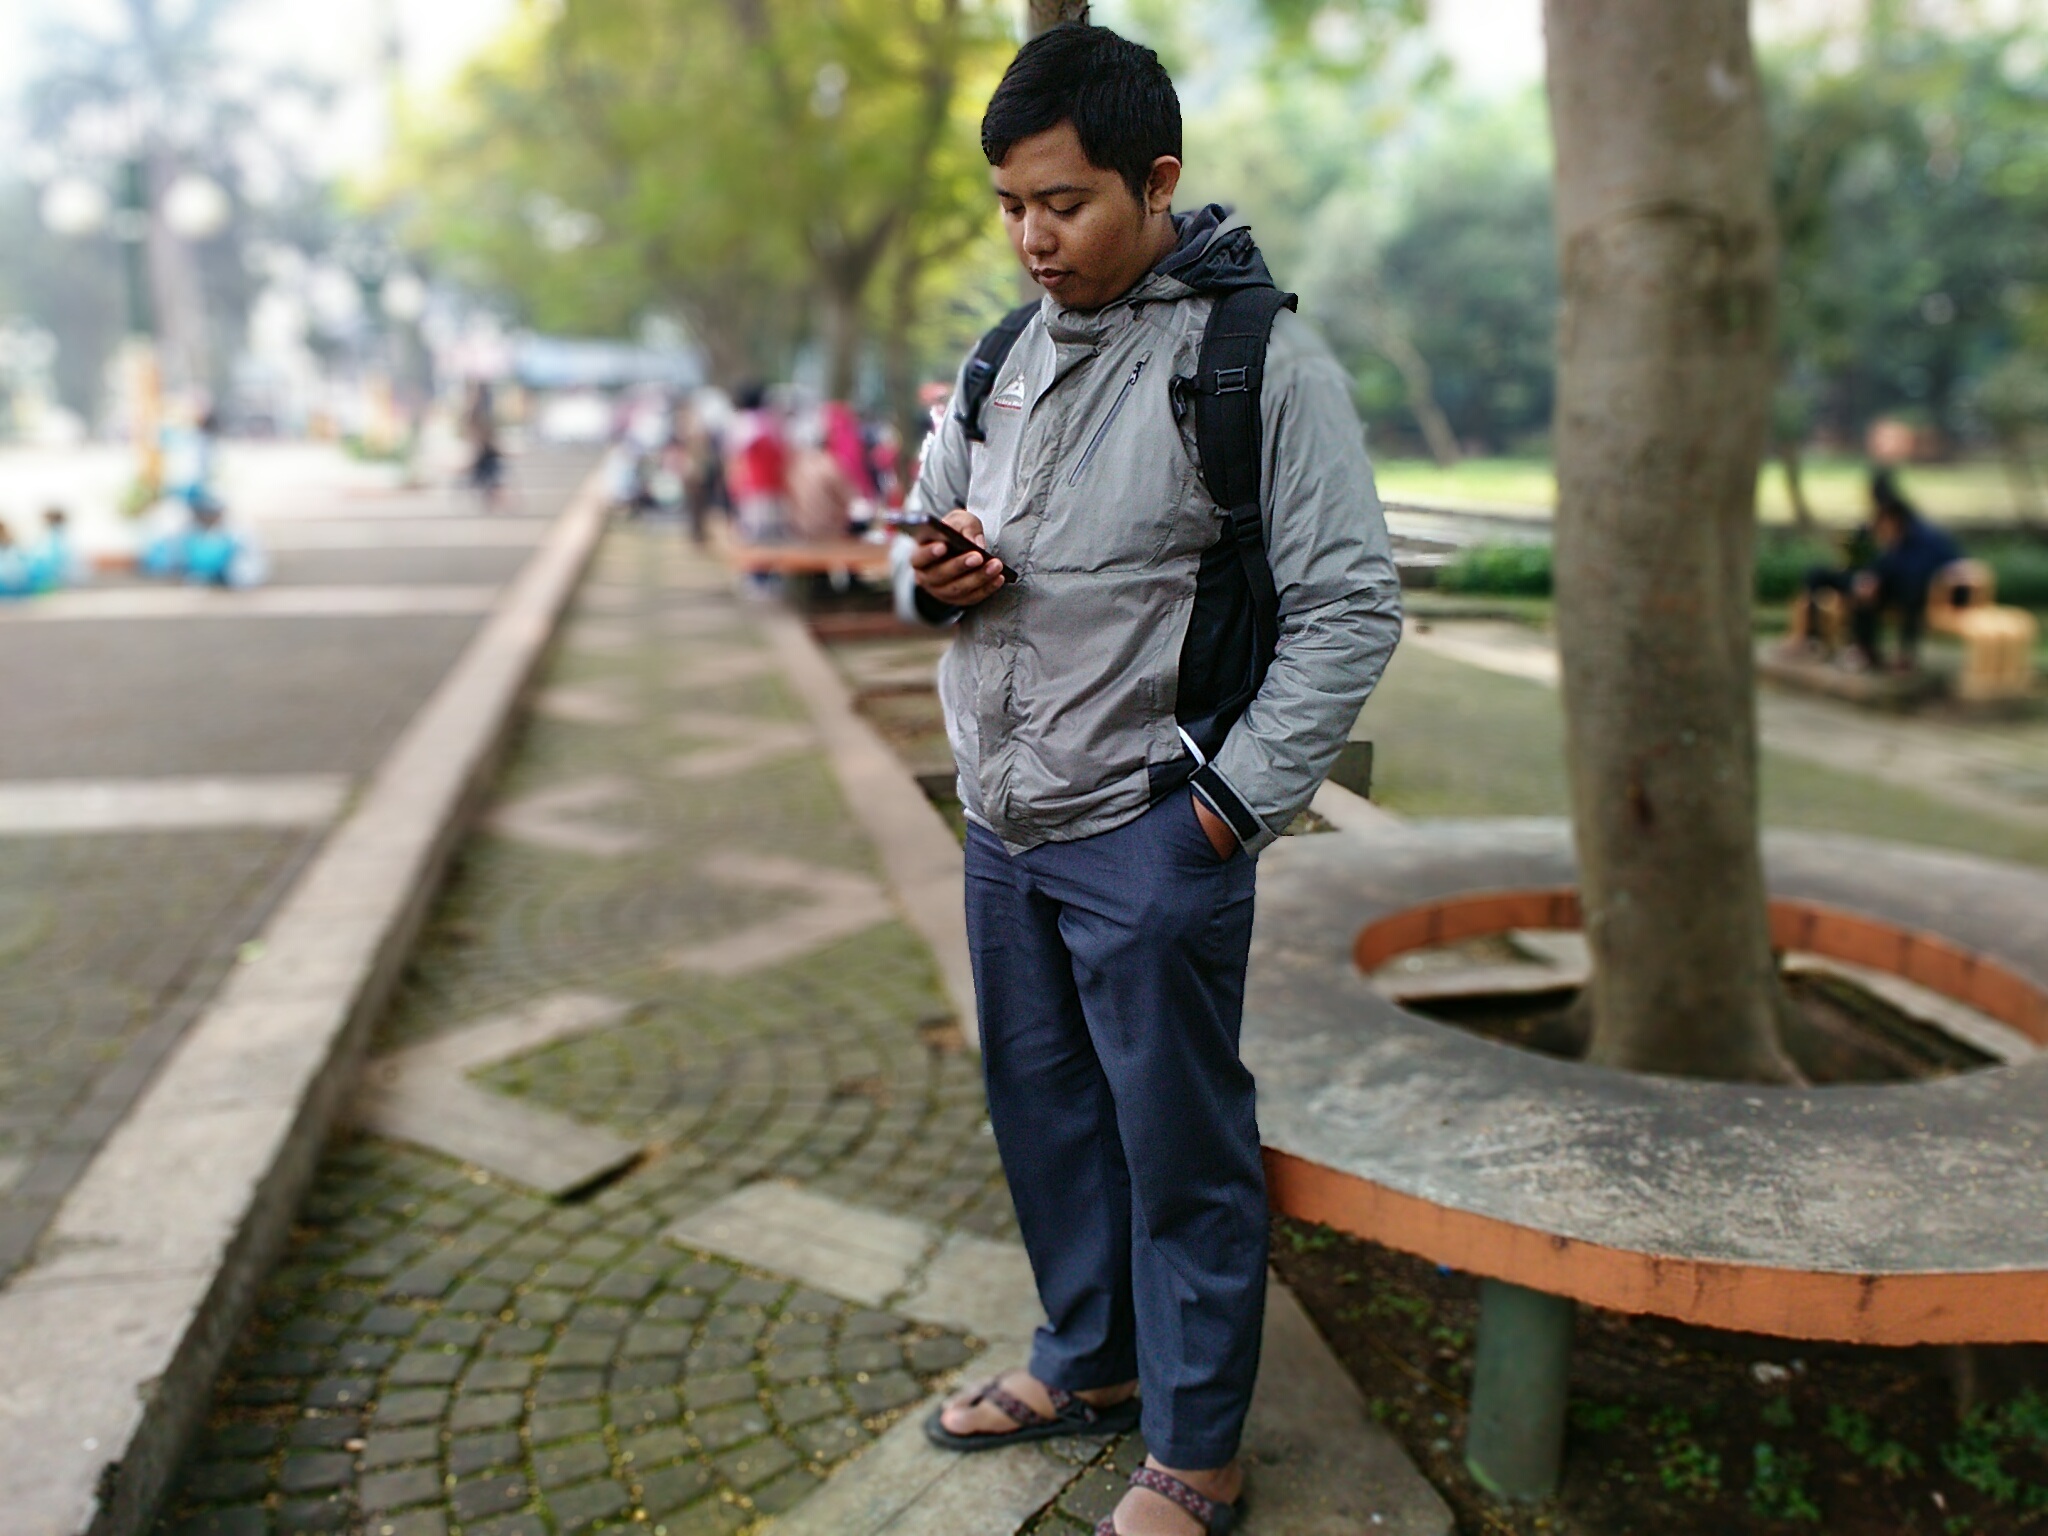
pedestrian, road, street, spring, clothing